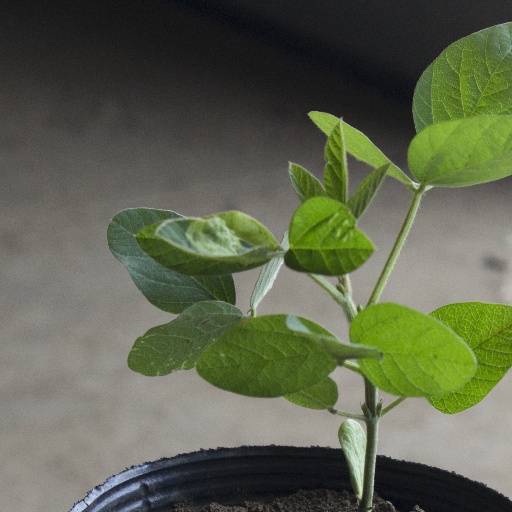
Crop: soybean